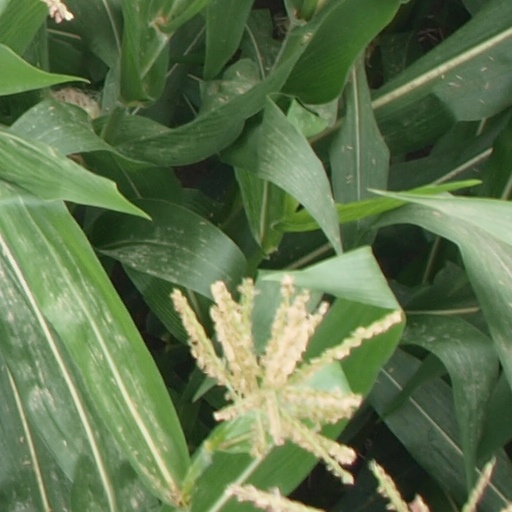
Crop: maize; corn